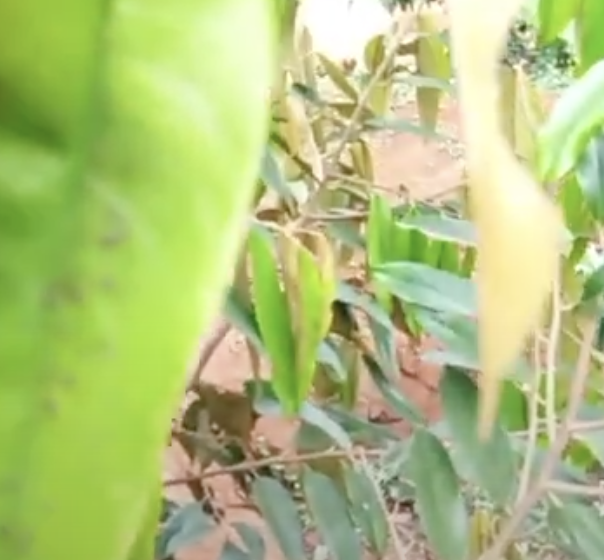
Label: sooty_mold